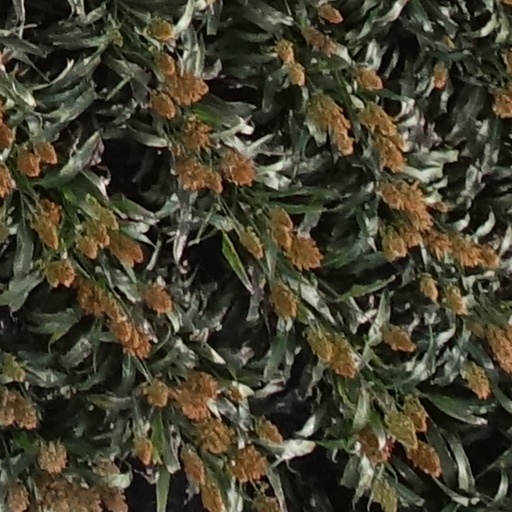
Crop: sorghum